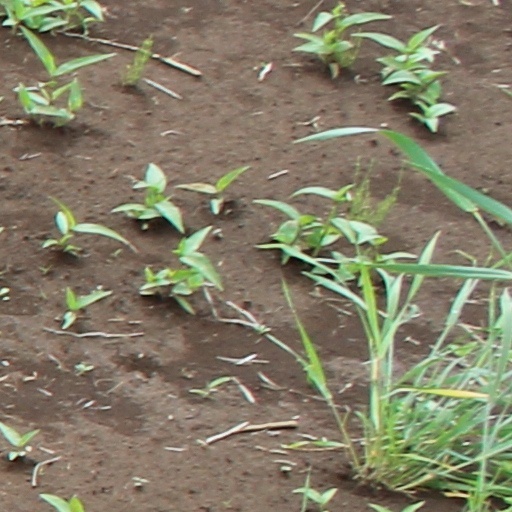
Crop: wheat